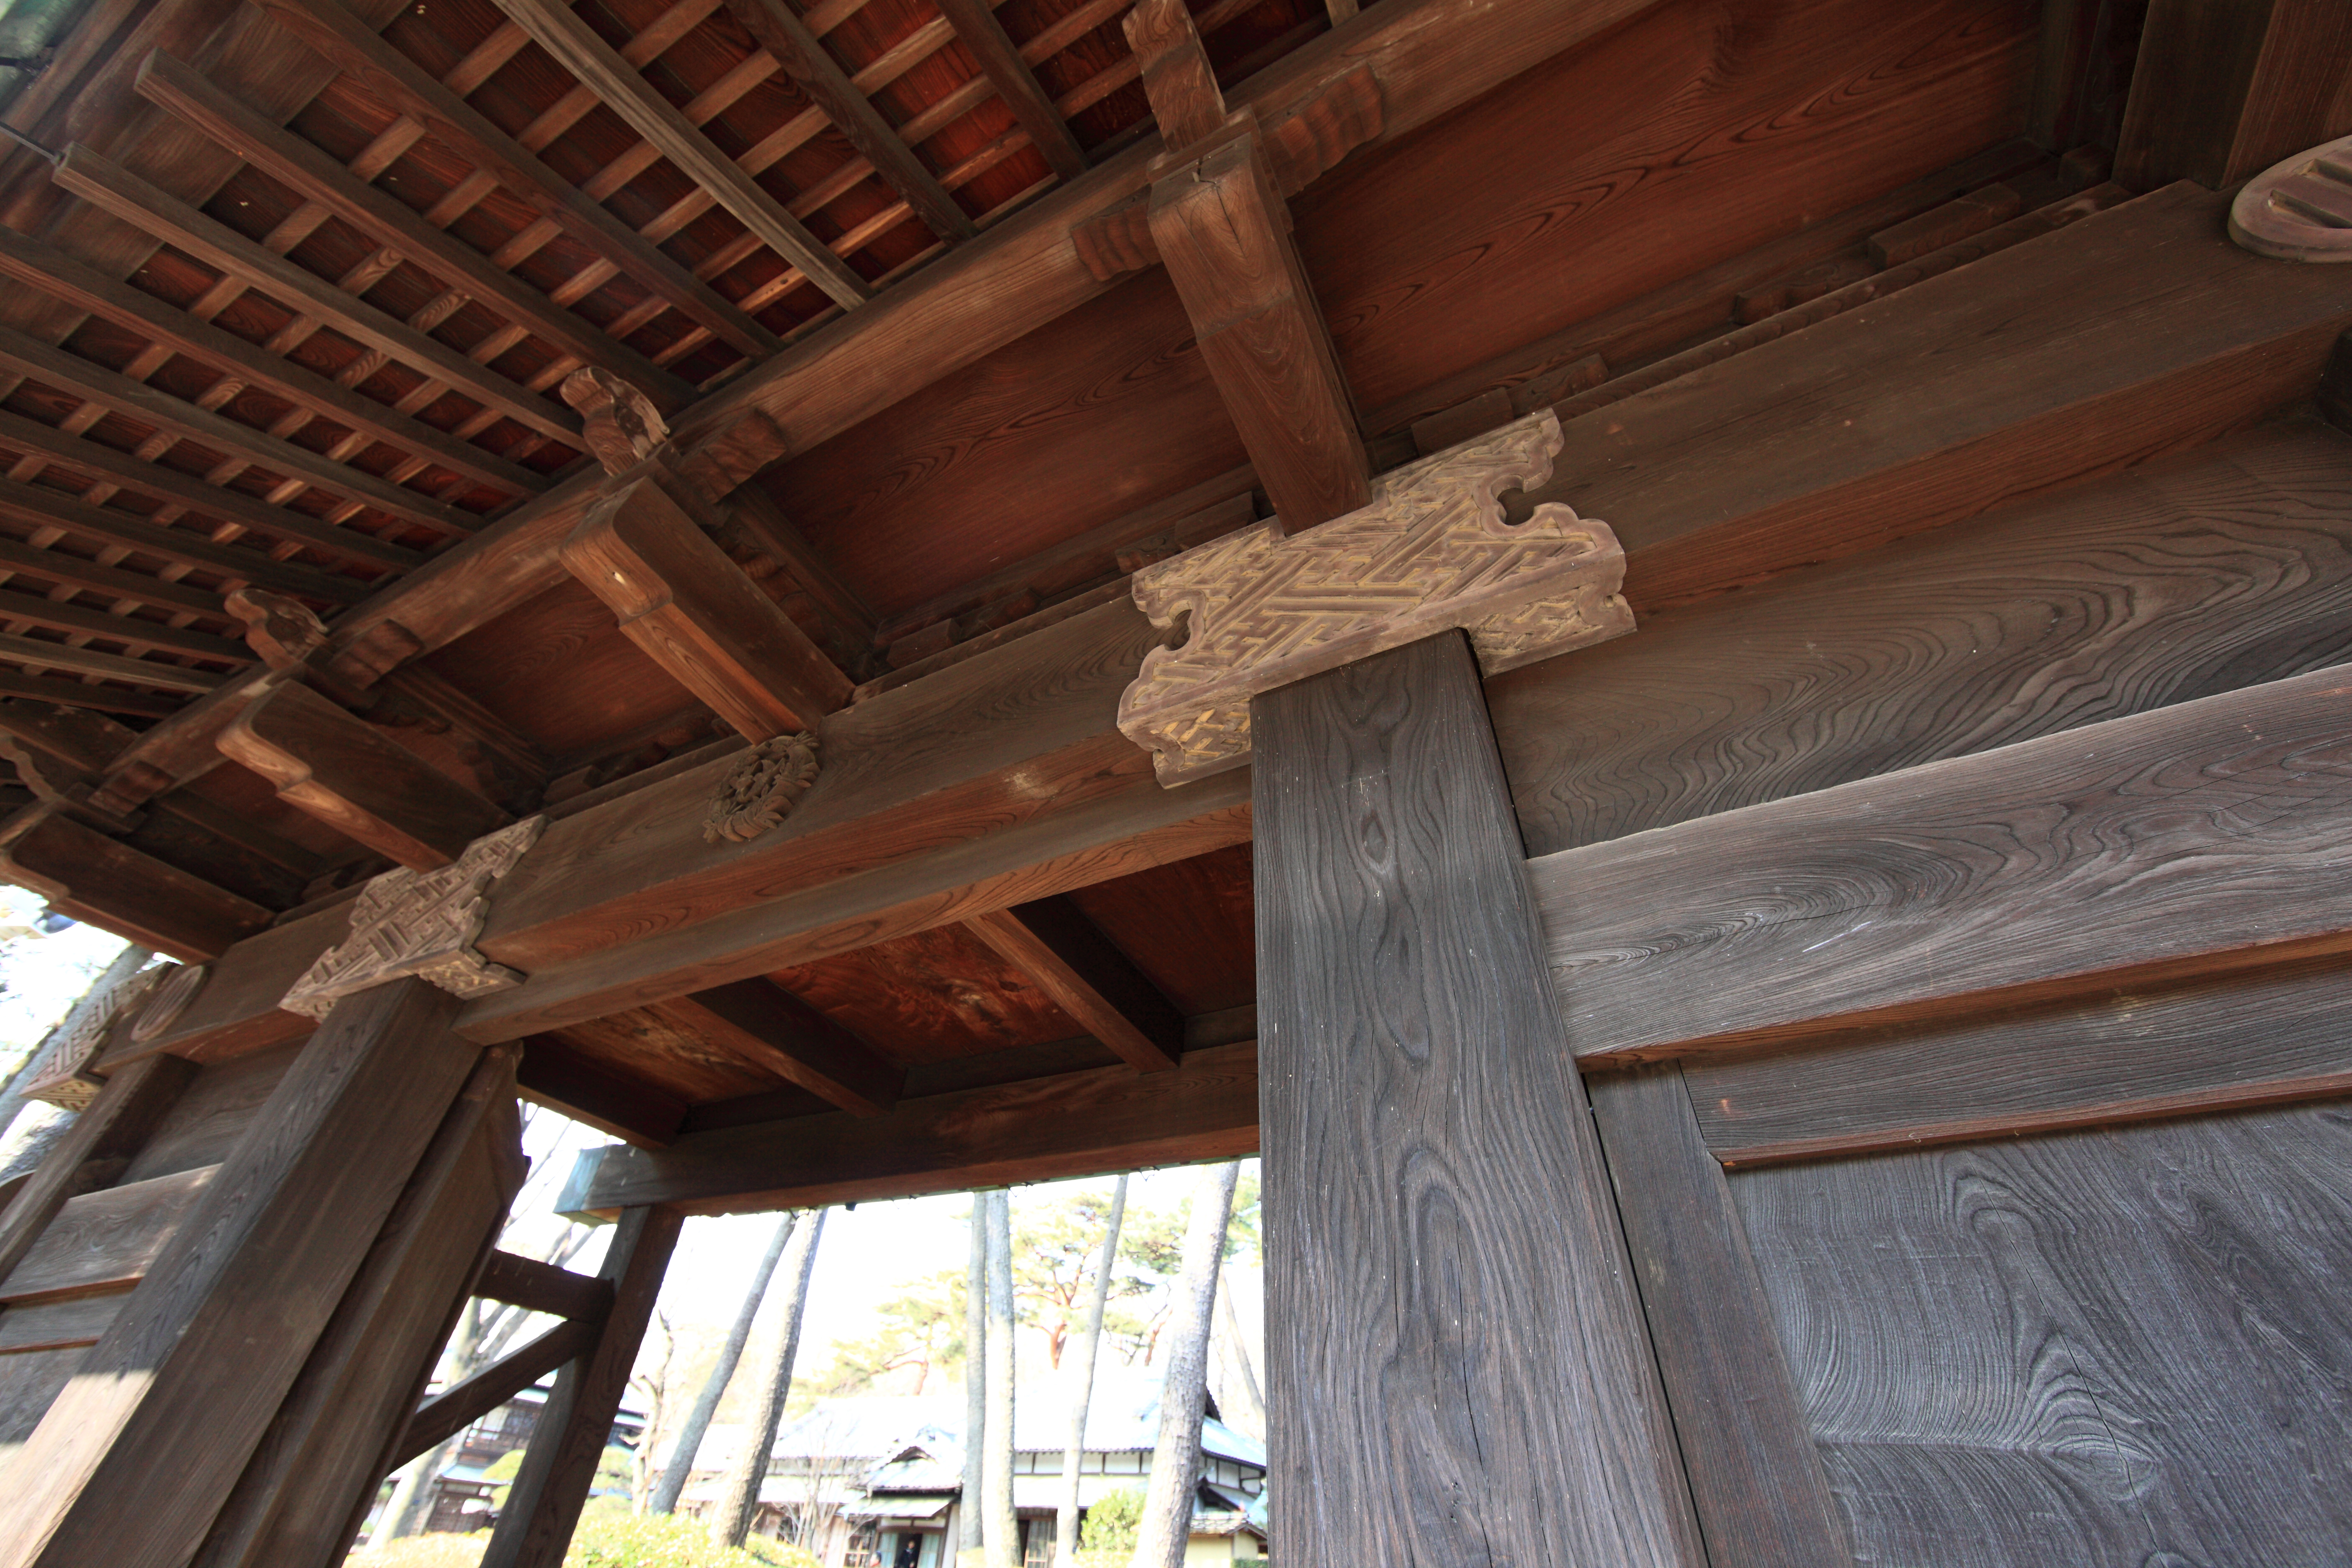
architecture, structure, wood, house, floor, roof, home, beam, ceiling, column, high, ancient, residence, exterior, gate, material, cool image, design, japanese, 5d, style, hires, markii, traditional, hi, res, resolution, outdoor structure